Alex Smith (golfer)

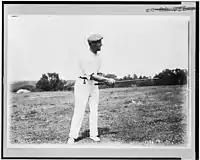
Alex Smith in 1906

In 1910, Smith was a widower and lived with his two young daughters and sister-in-law, Allison Barry, in New Rochelle, New York.